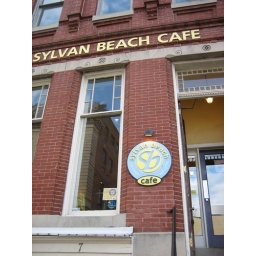
yeah, in bmore, a lot of store fronts have their entrances in the basement floor and their display windows on the ground floor